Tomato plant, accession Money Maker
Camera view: tilt-top (135 deg); turntable rotation: 240 degrees
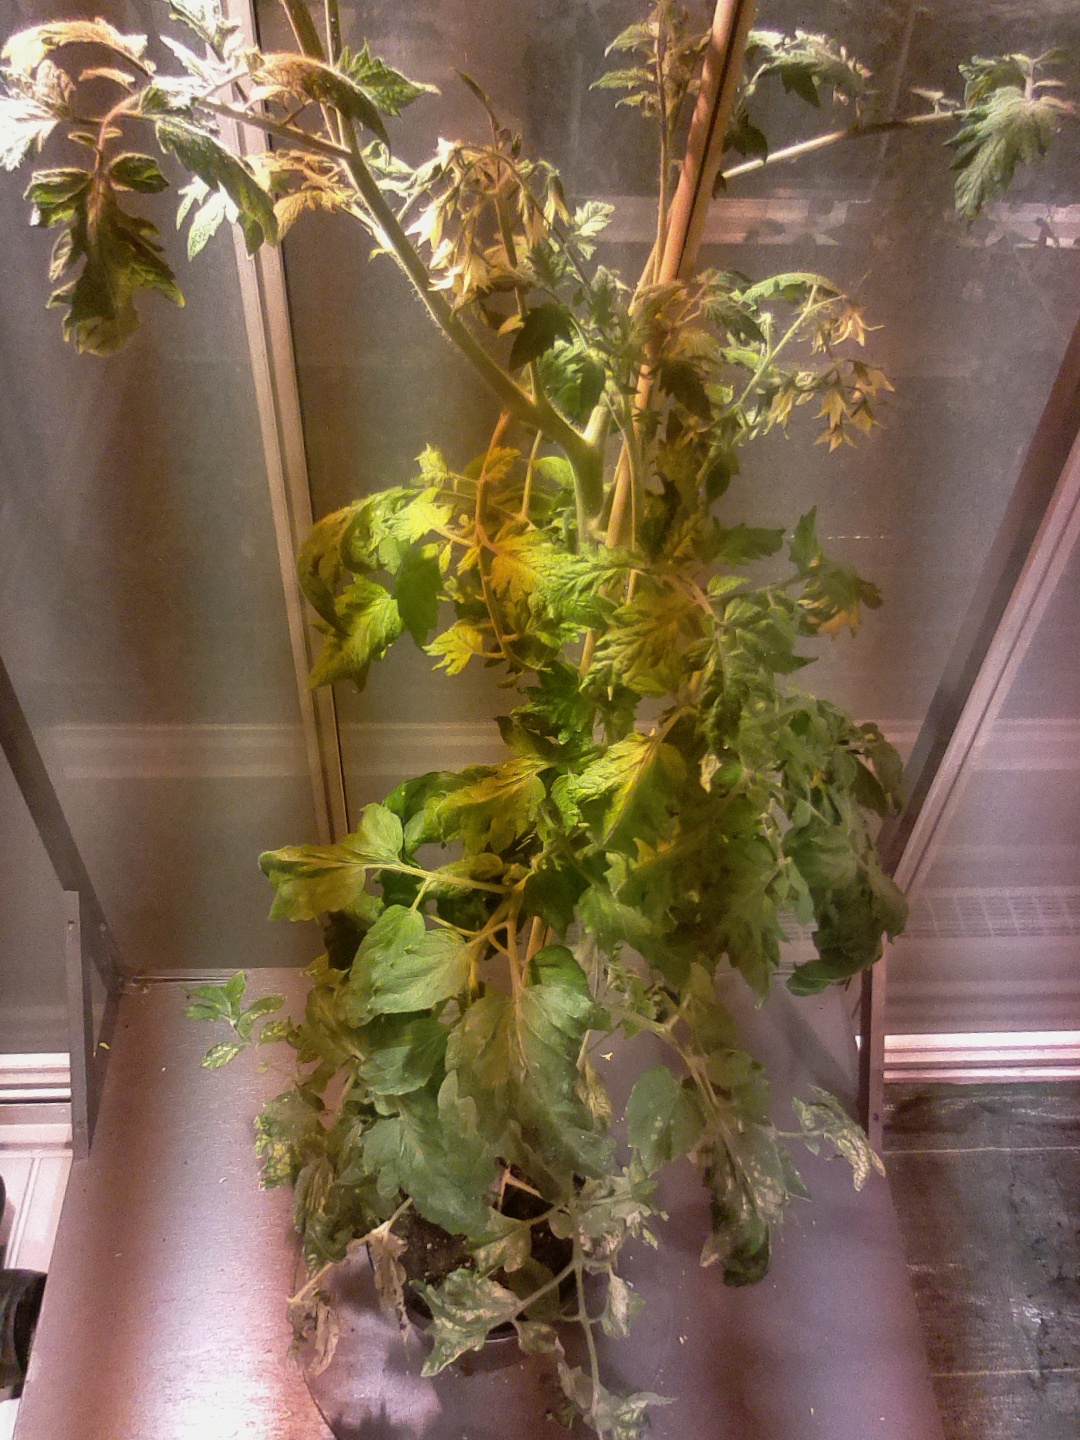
BBCH growth stage 68: Full flowering, 80%-90% of flowers open, more petals falling